Martin Rundkvist

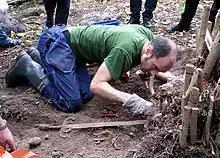
Rundkvist excavating a 16th-century sword in , in 2007

From 2006 to 2012, Rundkvist served as the Scandinavian correspondent for "Antiquity". He also served as a referee for the journal, and for the "International Journal of Osteoarchaeology", "In Situ Archaeologica", "Norwegian Archaeological Review", and the "Estonian Journal of Archaeology". He has kept an influential blog since at least 2006, first titled "Salto Sobrius", and now known as "Aardvarchaeology"; it has been termed by the James Randi Educational Foundation as "the most-read archaeology blog on the Internet", and by "Archaeology" as a "quirky and popular Swedish blog" with "an opinionated perspective on scientific archaeology with a particular focus on Scandinavia". Rundkvist has announced several finds on the blog, such as a 16th-century sword found in , and a Viking crucifix estimated to be Denmark's oldest. Rundkvist is also a member of the , an international society formed to study Germanic Saxons and the relationships between these populations and those in countries bordering the North and Baltic Seas.